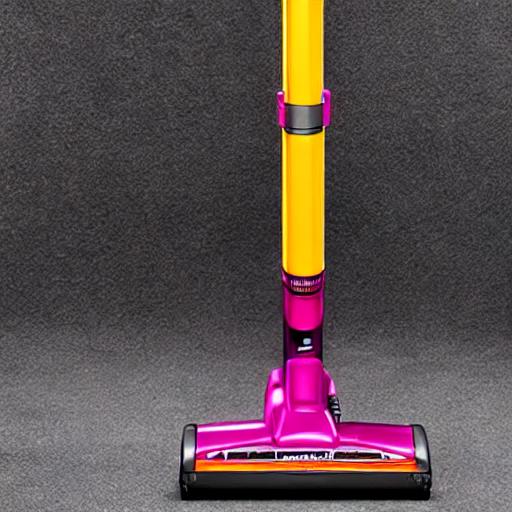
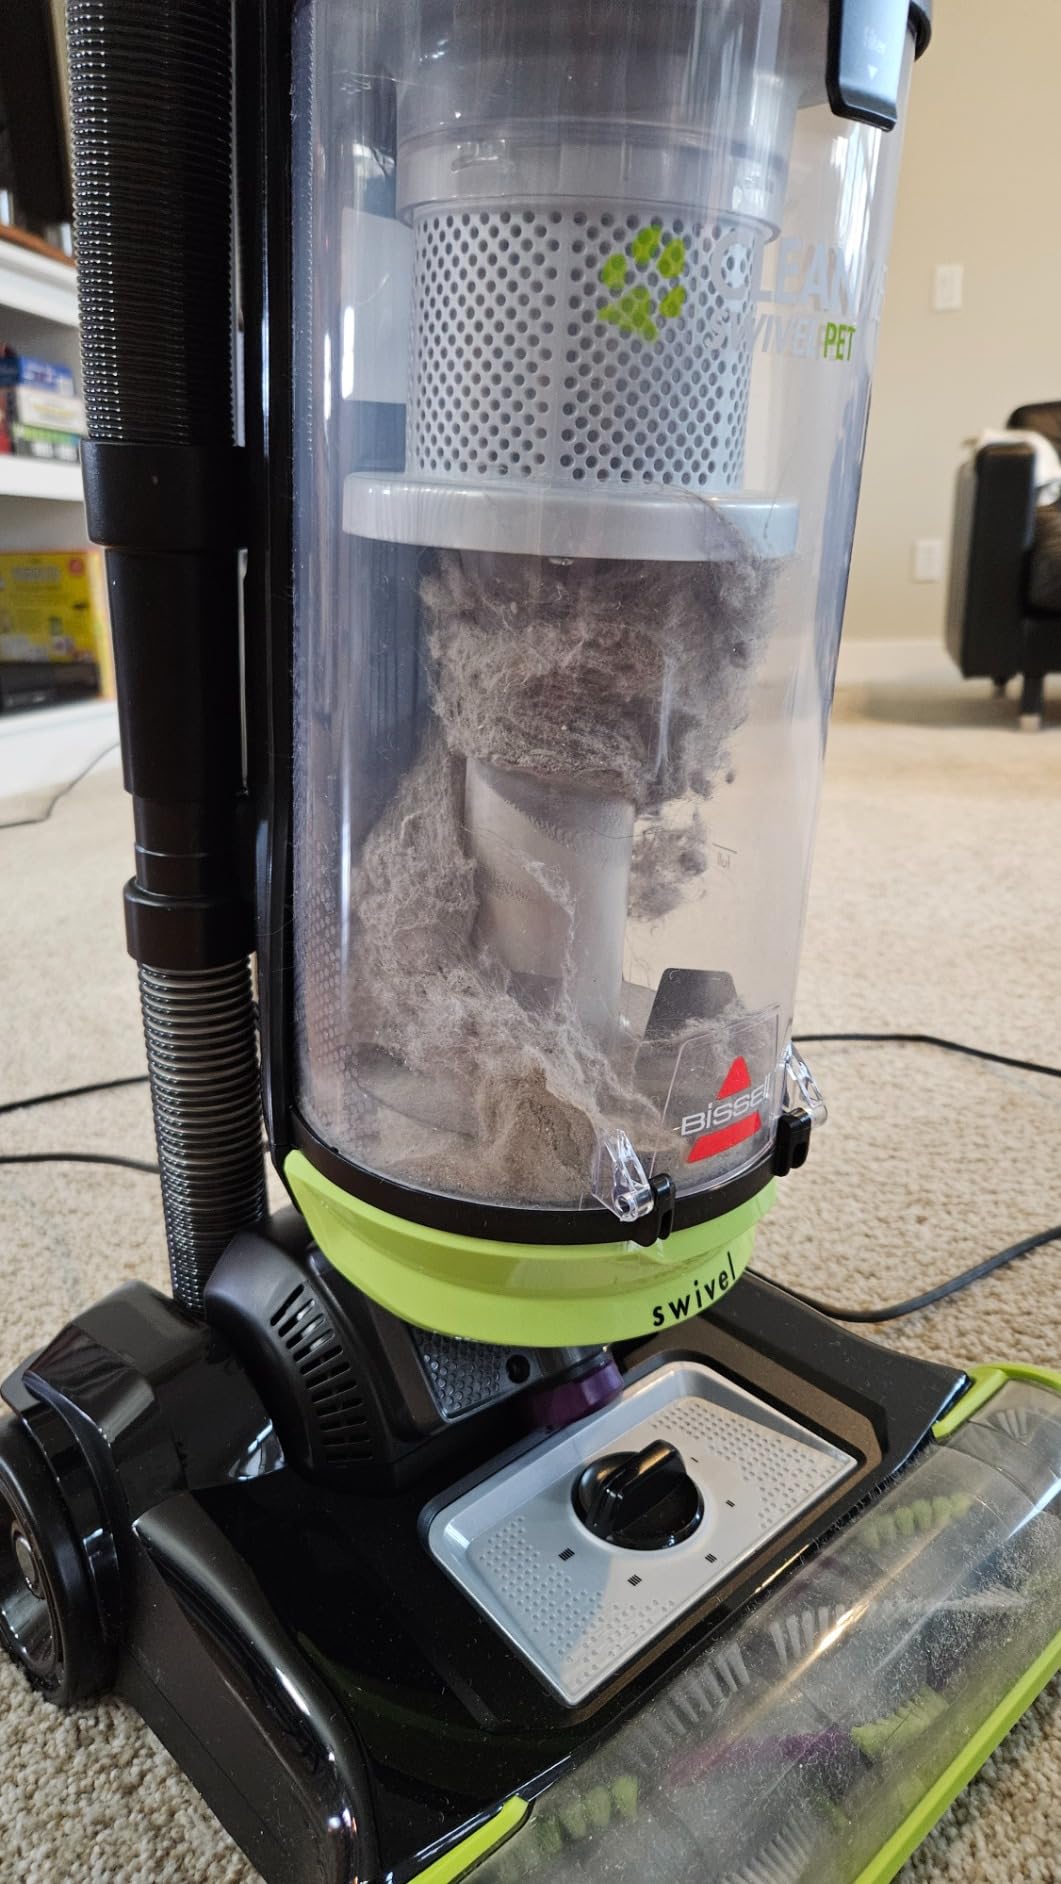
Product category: items_vacuum
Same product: no